Geraldine Farrar

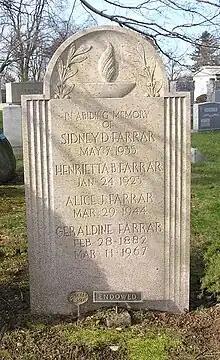
The headstone of Geraldine Farrar in Kensico Cemetery in Valhalla, New York.

Beginning in 1908, Farrar had a seven-year love affair with the Italian conductor Arturo Toscanini. Her ultimatum, that he leave his wife and children and marry her, resulted in Toscanini's abrupt resignation as principal conductor of the Metropolitan Opera in 1915. Farrar was a close friend to the Met's star tenor Enrico Caruso and there has been speculation that they too had a love affair. It is said that Caruso coined her motto: "Farrar farà" ("Farrar will do it").